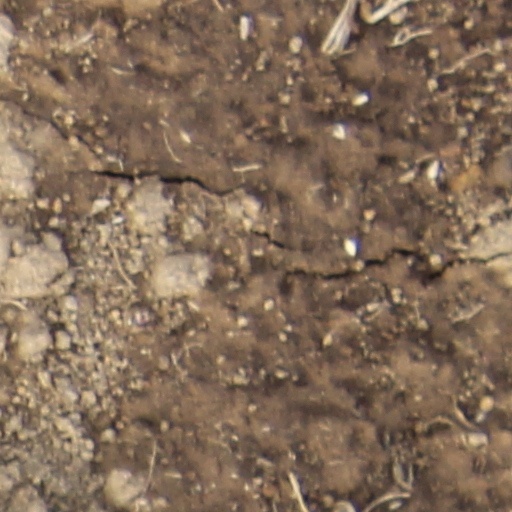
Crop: wheat